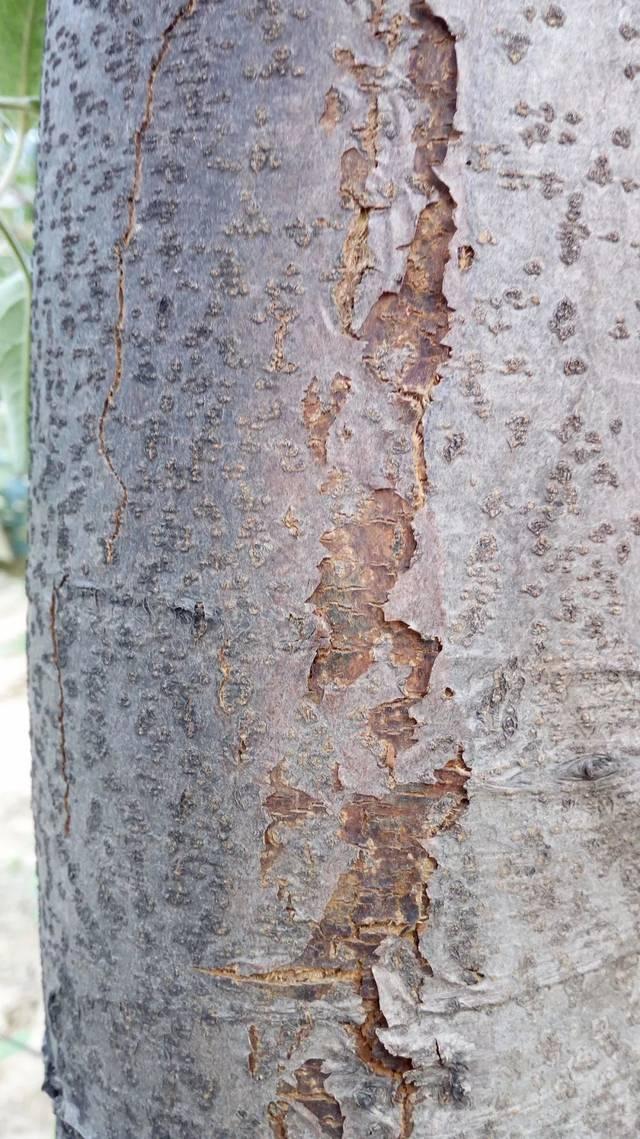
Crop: apple
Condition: black_rot